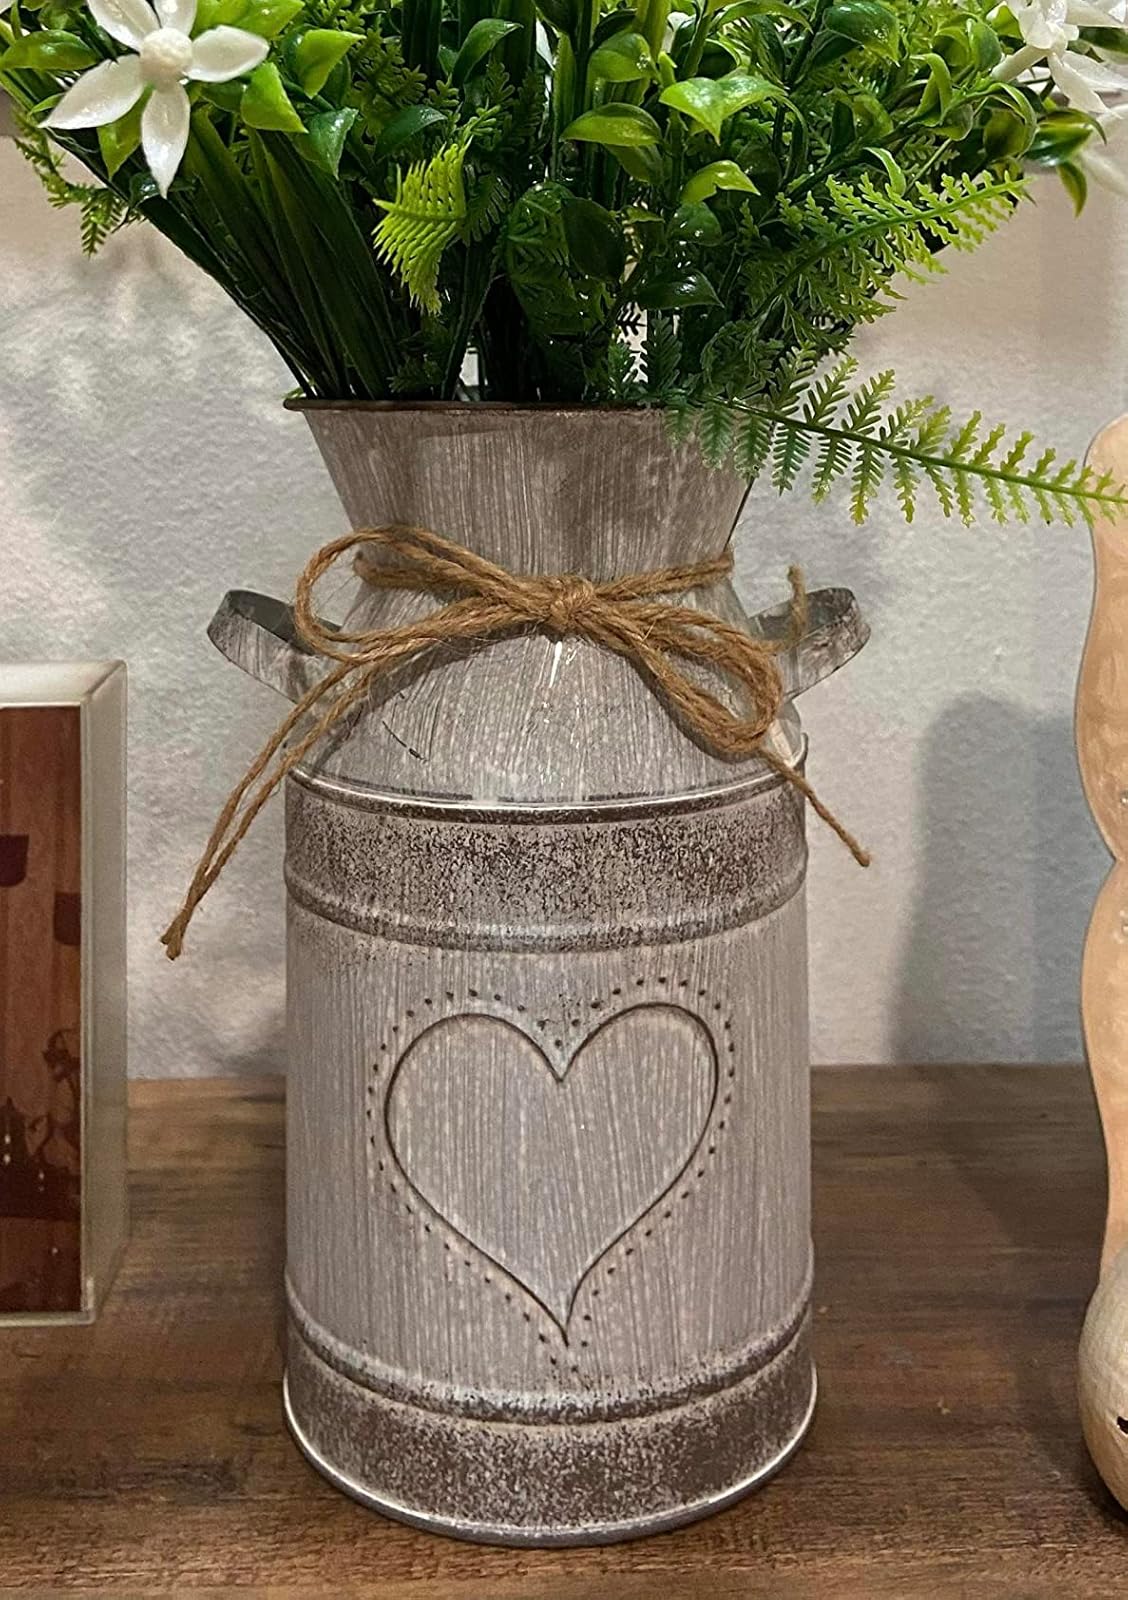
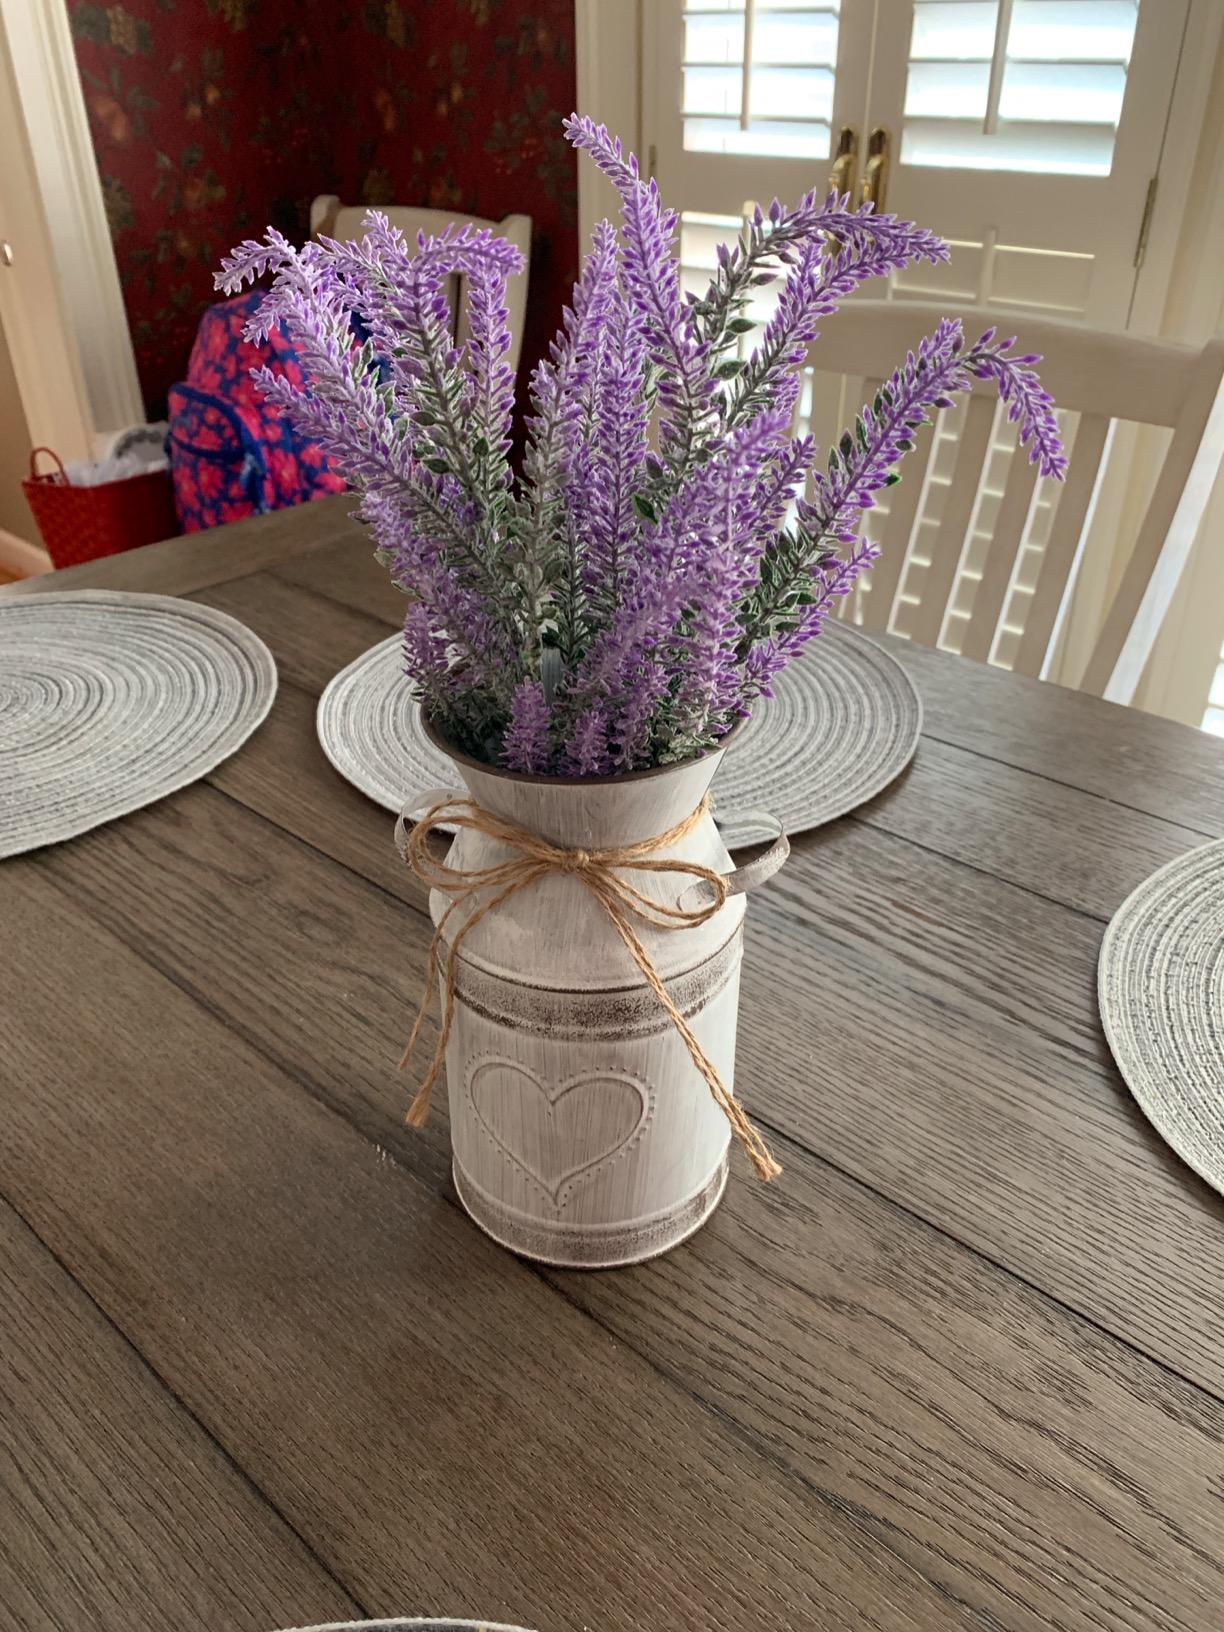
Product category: vase
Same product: yes